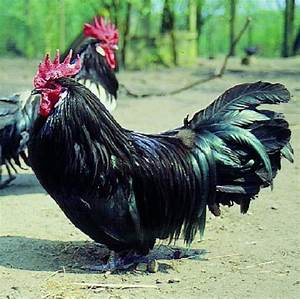
Label: gallina